Answer in natural language. Consider the 3D positions of the objects in the scene and not just the 2D positions in the image. Is the centerpoint of  white colour dining table at a higher height than blurry image? Choose between the following options: no or yes
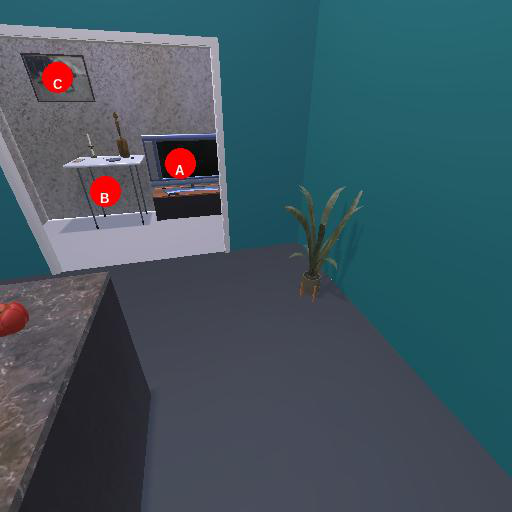
<answer>no</answer>